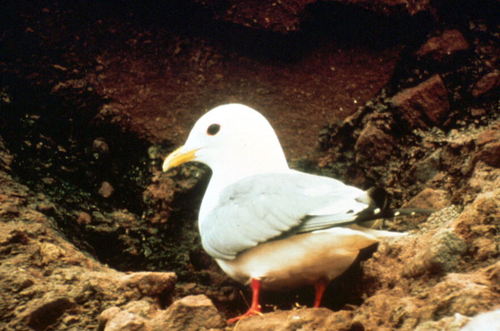
this large headed white bird had a yellow beak and orange feet.
this bird has a white belly and breast with long hooked bill and bright orange feet.
this bird is white and black in color with a curved orange beak and white eye ring.
this white bird has light gray wing feathers and a bright orange beak and feet.
short bird with a small body and a large white head & neck with a yellow beak.
this bird has wings that are black and white and has a yellow bill
this bird has wings that are white and has a yellow bill
this particular bird has a belly that is white with gray wings
this bird has a white head and gray and white wings.
this bird has a yellow beck, with white for body and black mixed in also has orange feet.
Species: Red Legged Kittiwake